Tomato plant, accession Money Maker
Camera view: tilt-top (135 deg); turntable rotation: 270 degrees
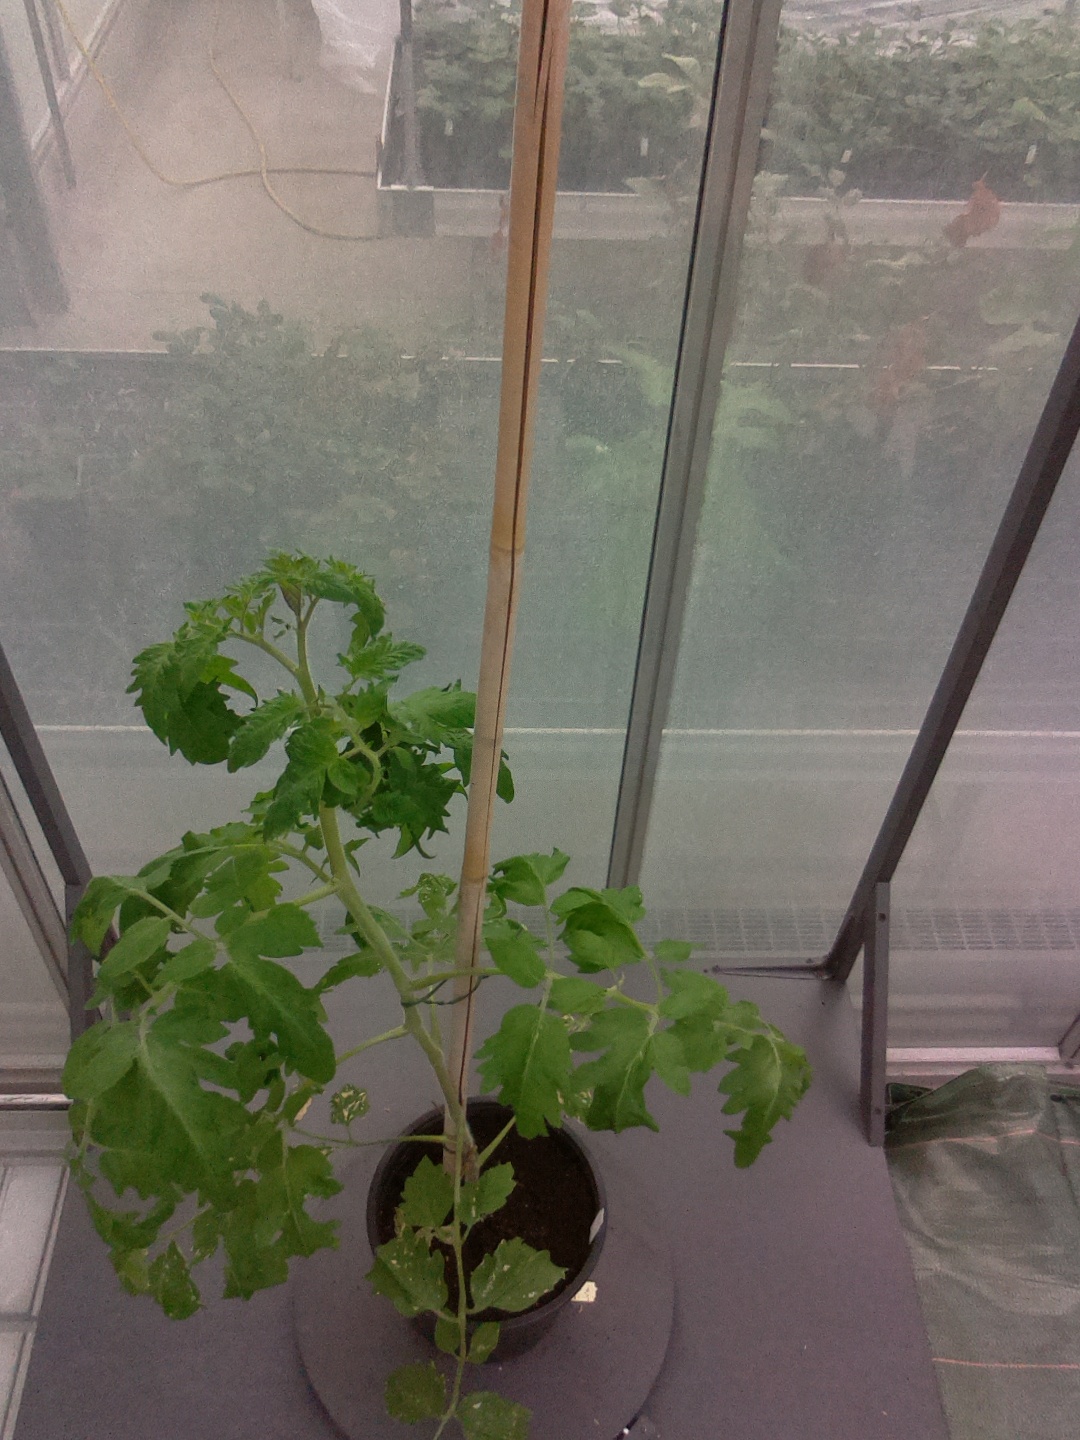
BBCH growth stage 60: First flowers open